Illinois Solar Decathlon

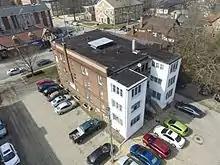
An aerial view of the existing 3-story apartment building renovated by Illinois Solar Decathlon as part of the 2016 Race to Zero project.

In the fall of 2015, ISD returned to enter the 2016 Race to Zero competition. For the 2016 competition, several key members of previous years' 2015 competition team transferred to focus their work on the 2017 Solar Decathlon competition. Amir Amizadeh, Assoc. AIA, LEED GA and Vasco Chan were selected as the Lead Project Manager and Assistant Project Manager, respectively. Previous 2015 R20 architecture team member Robert Moy, Assoc. AIA was promoted to Competition Lead and one of the Project Managers for the 2016 competition, while previous 2015 R20 member Priscilla Puchun Zhang was promoted to Architecture Team Lead.